D. L. Lang

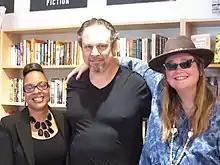

D. L. Lang was appointed Poet Laureate of Vallejo, California in September 2017 and served through December 2019. As poet laureate Lang edited the poetry anthology "Verses, Voices & Visions of Vallejo" and performed 141 times in 18 different cities. Lang gave the invocation at the 2019 Vallejo Women's March. During her tenure she also performed her poetry at many local events, including Vallejo Unites Against Hatred, Unity Day, International Peace Day and Why Poetry Matters. Lang also gave a presentation on Emma Lazarus and Alicia Ostriker for AAUW Voices of Change. Lang also judged seven contests including the county Poetry Out Loud high school recitation competition, Joel Fallon poetry scholarship, Solano County Fair talent competition, Vallejo poetry slam, and county library teen writing competition. She performed regularly on air on KZCT and on stage at Poetry by the Bay. Like her predecessor, she led the Poetry in Notion poetry circle and hosted annual events for National Poetry Month. She attended poets laureate conferences in Tujunga and San Mateo. Lang was preceded as Vallejo's poet laureate by Dr. Genea Brice, and succeeded by Jeremy Snyder, then host of Poetry by the Bay. The California State Senate, California Arts Council, and Vallejo City Council awarded Lang with proclamations for serving as poet laureate.